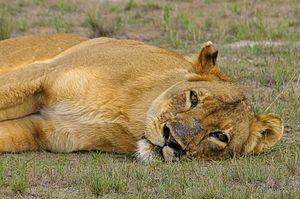
Le parc national de la plaine de Liuwa est un parc national de 3 369 km², situé dans la province Occidentale de la Zambie.